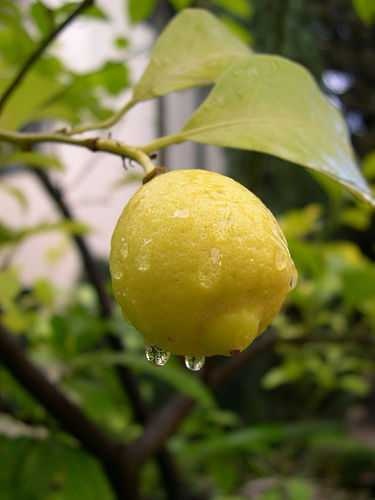
Label: Lemon